Baháʼí Faith in Egypt

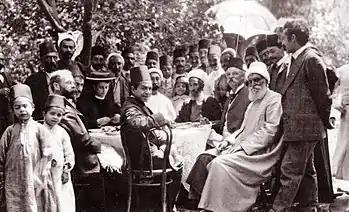
Thornton Chase "(seated, second from right and Mírzá Abu'l-Faḍl next to him)" among Baháʼís in Egypt.

After a further period of imprisonment westerners became interested in meeting him as well. Thornton Chase, the first Baháʼí of the West, came in 1907, and he wrote a book about it. ʻAbdu'l-Bahá, highly impressed by Chase's qualities, conferred on him the title "thábit", "steadfast." Stanwood Cobb managed to meet ʻAbdu'l-Bahá, then head of the religion, after an accidental meeting with Lua Getsinger in 1908 in Egypt. ʻAbdu'l-Bahá traveled to Egypt in September 1910 after being released following events of the Young Turk Revolution. This was the initial event of a series of journeys he took. Sometime from late September to mid-August 1910 until the winter of 1913, ʻAbdu'l-Bahá would travel from Egypt to various countries and back in two successive trips – first to Europe, second to America (United States and Canada) and back to Europe on the return trip. Before, between, and on return he would stop in Egypt. See ʻAbdu'l-Bahá's journeys to the West. Wellesley Tudor Pole became a Baháʼí after traveling to Egypt to interview him in November 1910. In the same year, ʻAbdu'l-Bahá referred to an early Baháʼí Local Spiritual Assembly of Cairo. Playwright Isabella Grinevskaya traveled to meet ʻAbdu'l-Bahá in Egypt and became a member of the religion. Louis Gregory visited ʻAbdu'l-Bahá at Ramleh in 1911. ʻAbdu'l-Bahá was about to make long travels to the West. Just before ʻAbdu'l-Bahá's first trip, a message from Lady Blomfield extended an invitation for ʻAbdu'l-Bahá when he was in London. ʻAbdu'l-Bahá then set sail 11 August 1911, reached as far as London, and returned in early December to rest for the winter. His next trip was more extensive and reached to California. He left 25 March 1912 and returned 17 June 1913 and on return stayed in Egypt almost six months before returning to Haifa/Akka. Upon his return he gave a number of talks. These were eventually published as "ʻAbdu'l-Bahá in Egypt". After ʻAbdu'l-Bahá returned to Haifa, Martha Root stayed there for six months in 1915. One of the earliest Baháʼís of the west and a Disciple of ʻAbdu'l-Bahá, Lua Getsinger, died in 1916 and she was buried in Egypt. And following ʻAbdu'l-Bahá laying the cornerstone for the first Baháʼí House of Worship of the West, the Baháʼís from Cairo, Port Said and Alexandria contributed to the Fund for its construction in Wilmette, Illinois. During World War I Baháʼís in Port Said were pillaged twice. Meanwhile, Tudor Pole was stationed in Egypt and was directly involved in addressing the concerns raised by Ottoman threats against ʻAbdu'l-Bahá. As the battle lines advanced from Egypt through Palestine, the Ottomans had threatened that ʻAbdu'l-Bahá would be killed if the Ottomans had been forced to leave the region. This threat was taken seriously by the British Military who then sought to make his protection part of the plans for the Palestine theatre. General Allenby altered his plans for the prosecution of the war and succeeded in protecting ʻAbdu'l-Bahá.